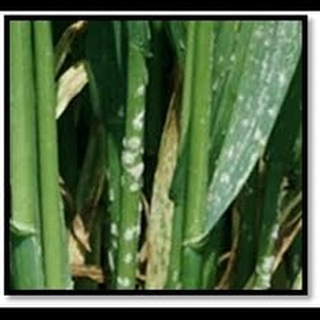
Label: wheat_mildew